Seysses-Savès

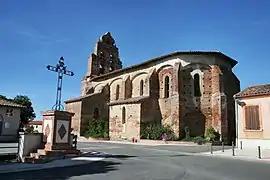
The church in Seysses-Savès

Seysses-Savès is a commune in the Gers department in southwestern France.